Carlos Arroyo

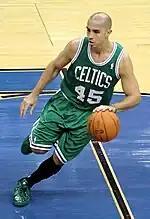
Arroyo with the Boston Celtics in 2011

On March 6, 2011, Arroyo agreed to a contract with the Boston Celtics for the remainder of the season. The contract was for the veteran minimum of $1.2 million. After the news surfaced, Arroyo tweeted on his Twitter account "Embracing this new opportunity in my life... Excited to meet my new teammates!!".